Alexandra Palace railway station

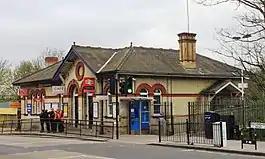
The station buildings at street level

Alexandra Palace railway station is on the Great Northern Route that forms part of the East Coast Main Line, and takes its name from the nearby Alexandra Palace in the London Borough of Haringey, north London. It is down the line from and is situated between and either on the main line or on the Hertford Loop Line which diverges from the main line just north of Alexandra Palace.